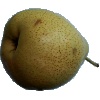
Label: pear_forelle